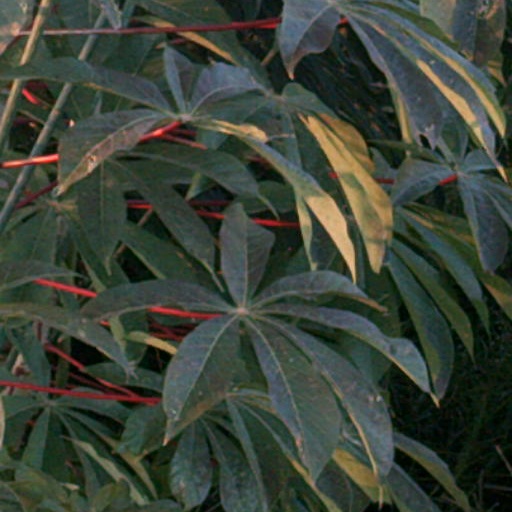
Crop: cassava